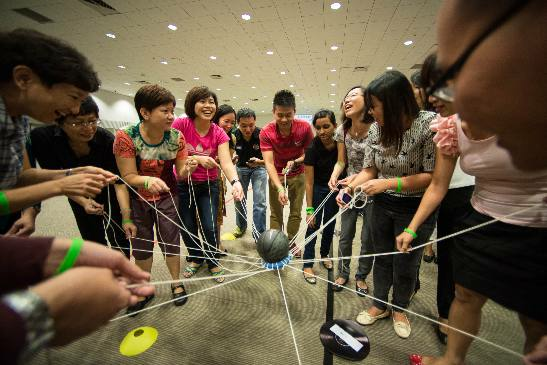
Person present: Yes